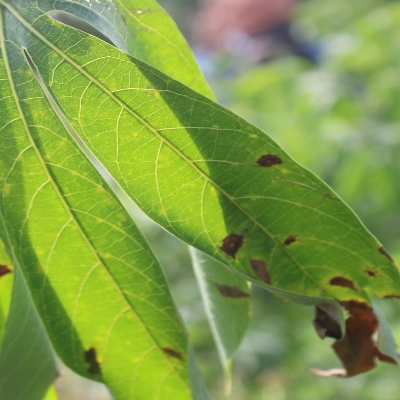
Crop: Cassava
Condition: bacterial blight